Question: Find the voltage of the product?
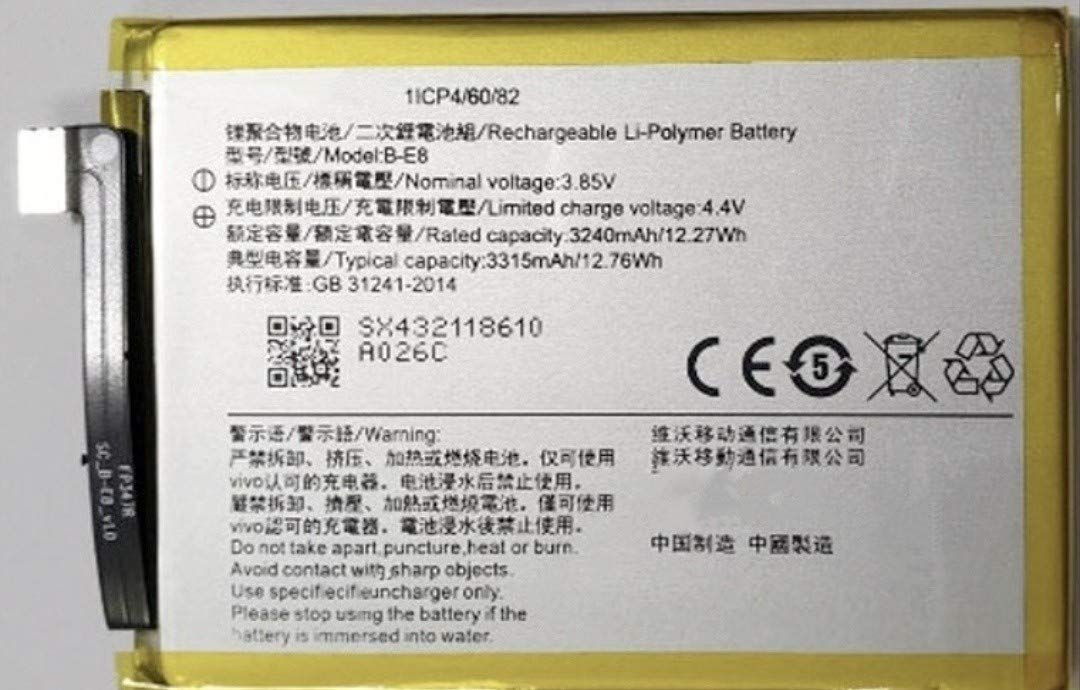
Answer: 3.85 volt